Salvatore Aronica

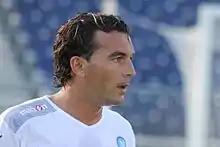
Aronica with Napoli

Salvatore Aronica (born 20 January 1978) is an Italian football manager and former player who played as a defender, currently in charge of club Trapani.